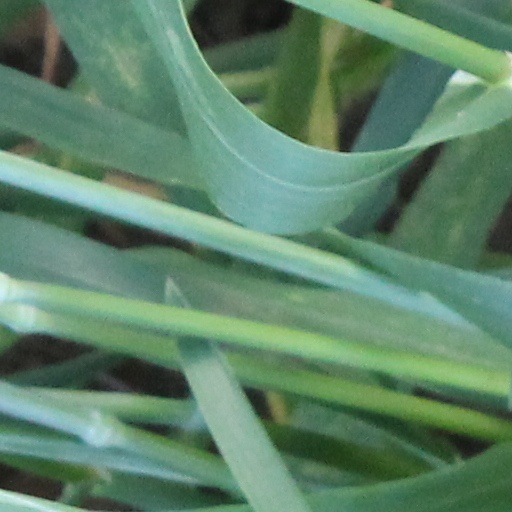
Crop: wheat